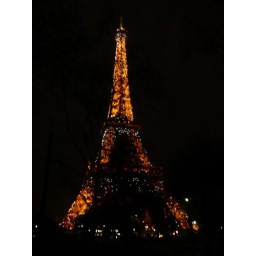
eiffel tower in orange